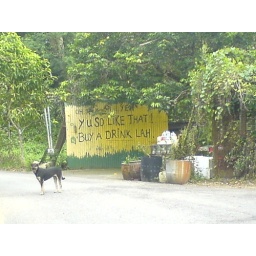
Funny sign by the side of the road